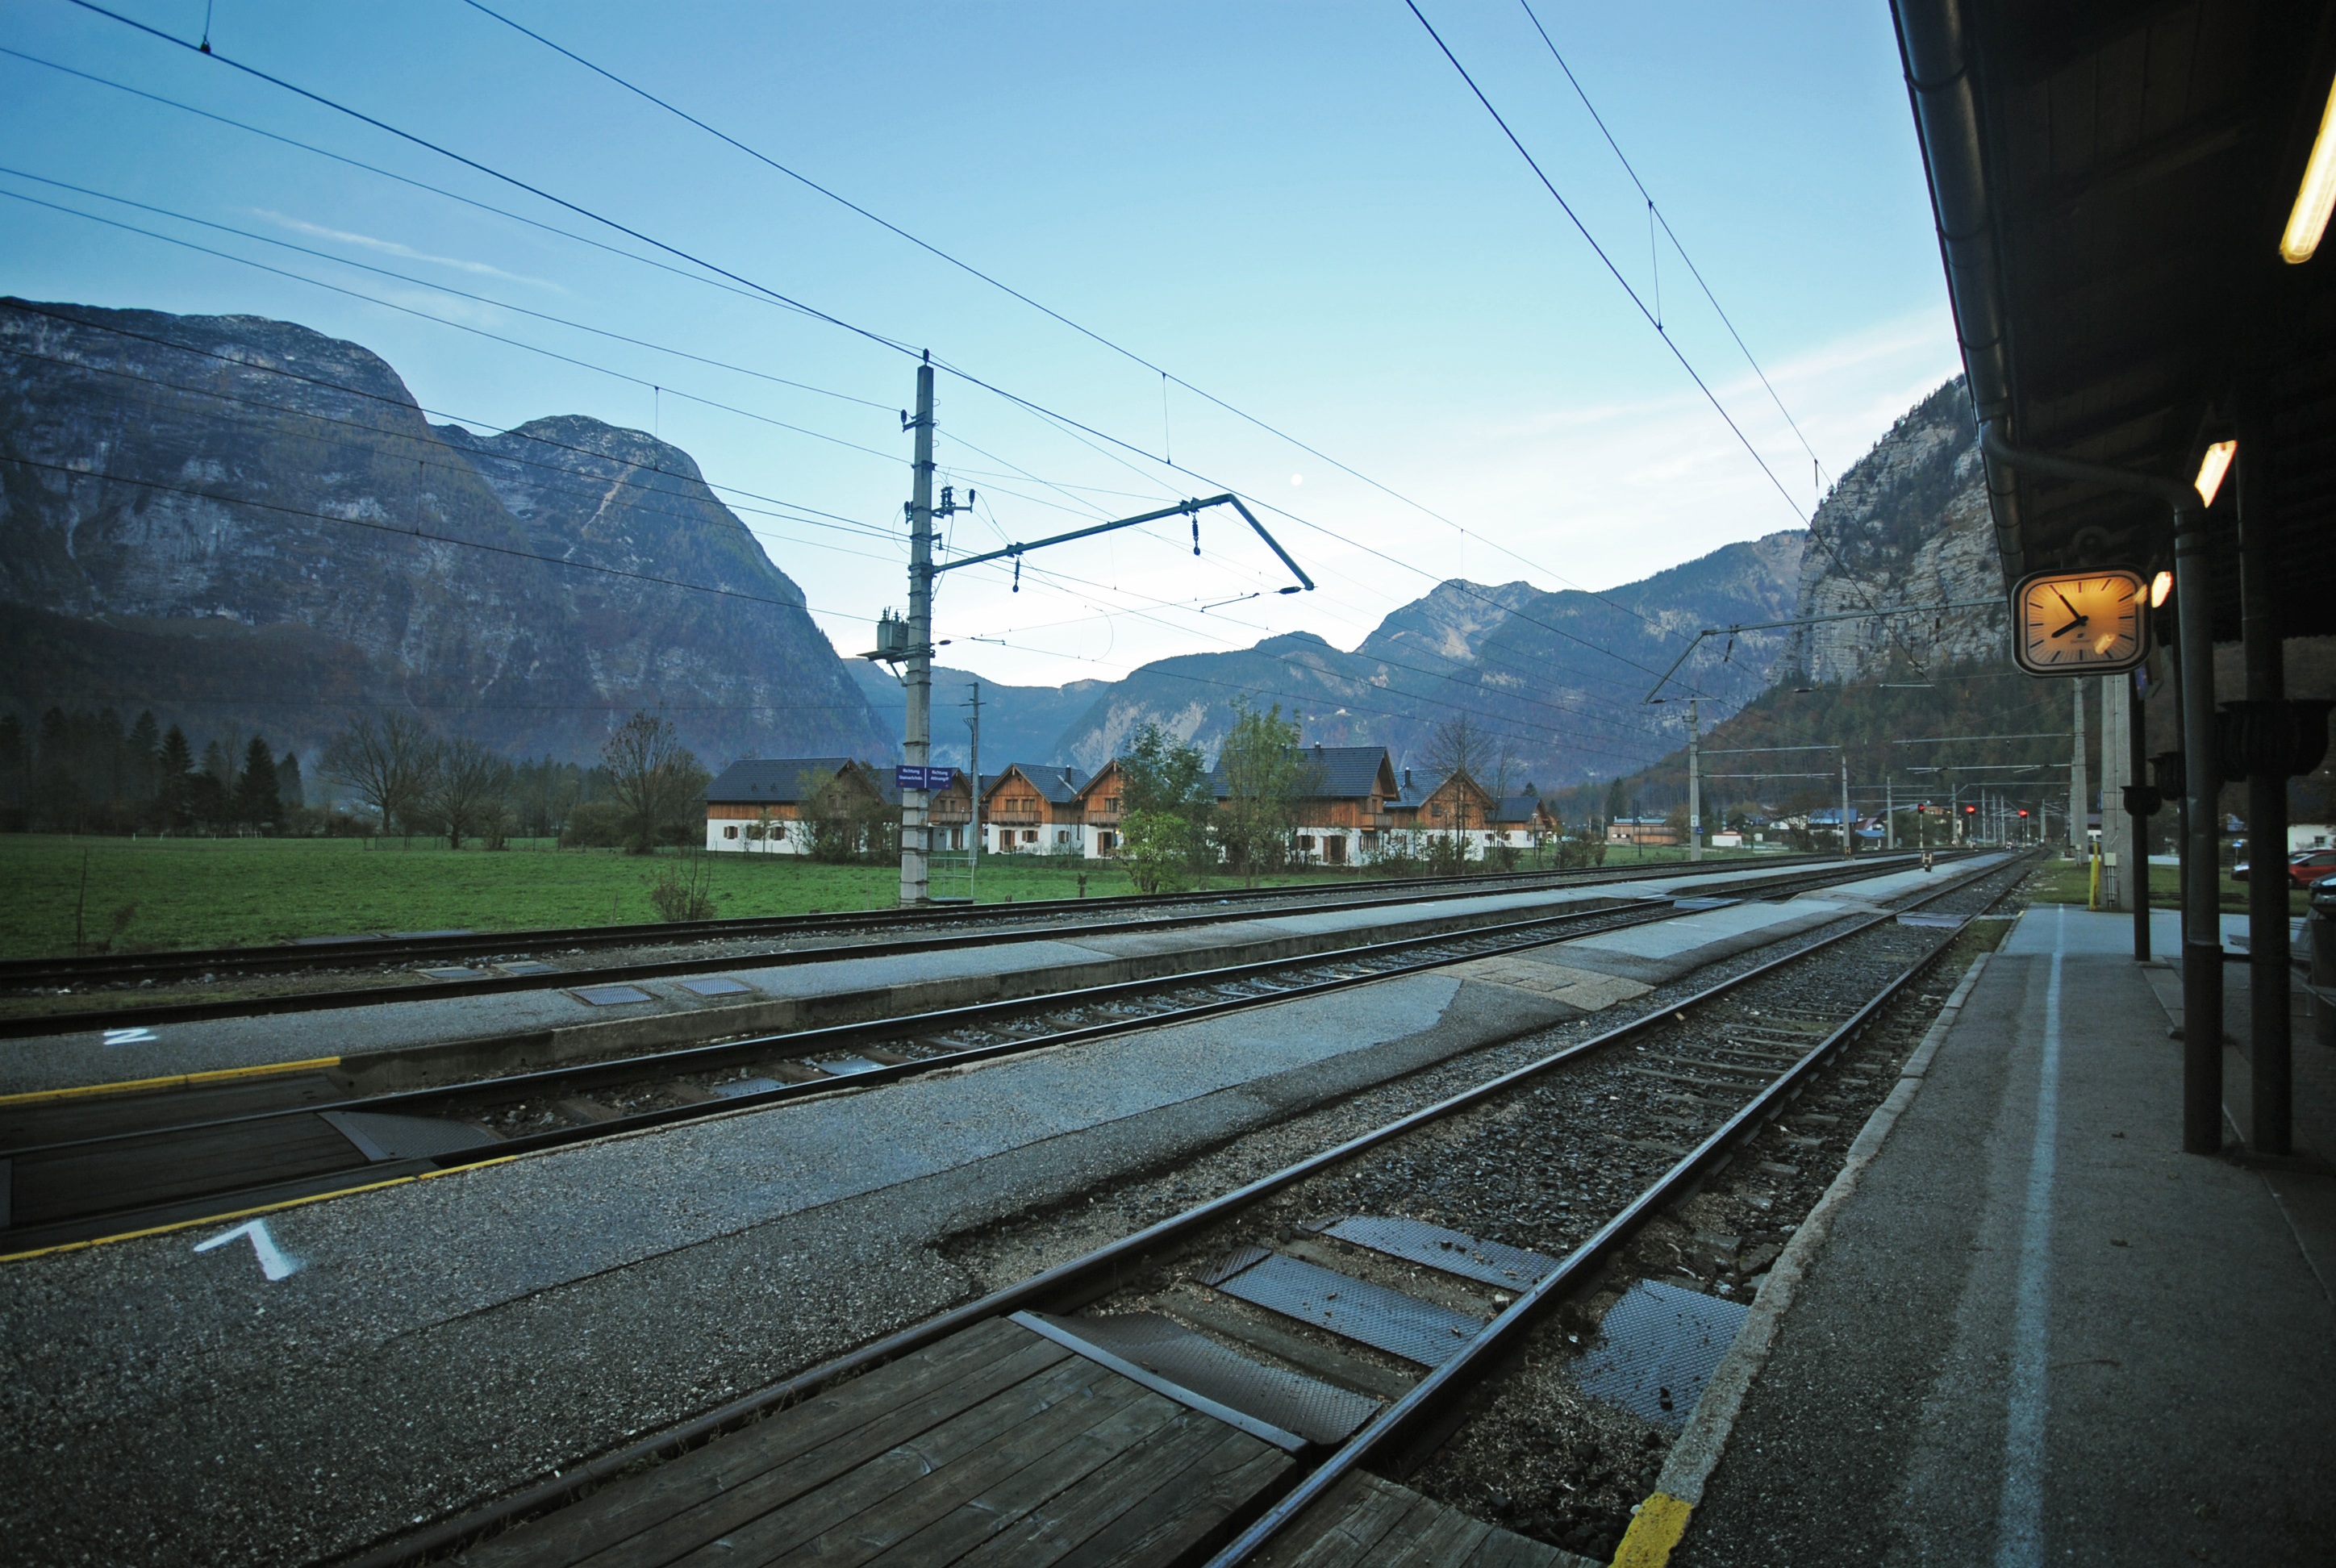
light, people, girl, technology, track, railway, railroad, road, traffic, vintage, wagon, highway, building, old, rail, city, urban, train, travel, motion, transportation, transport, waiting, vehicle, journey, station, train station, platform, industrial, industry, business, electricity, speed, tourism, trip, lane, modern, public transport, tracks, departure, locomotive, arrival, public, carriage, passenger, rail transport, metropolitan area